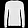
Label: Pullover